The History of the Norman Conquest of England

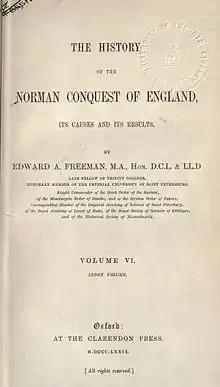
Title page of the first edition of the last volume

The History of the Norman Conquest of England: Its Causes and Its Results is a six-volume study of the Conquest by Edward A. Freeman, published between 1867 and 1879. Recognised by critics as a major work of scholarship on its first publication, it has since proved unpopular with readers, many of whom were put off by its enormous length and copious detail. Academics have often criticized it for its heavily Whig treatment of the subject, and its glorification of Anglo-Saxon political and social institutions at the expense of their feudal successors, but its influence has nevertheless been profound, many Anglo-Norman historians of modern times having come around to some of Freeman's main conclusions.